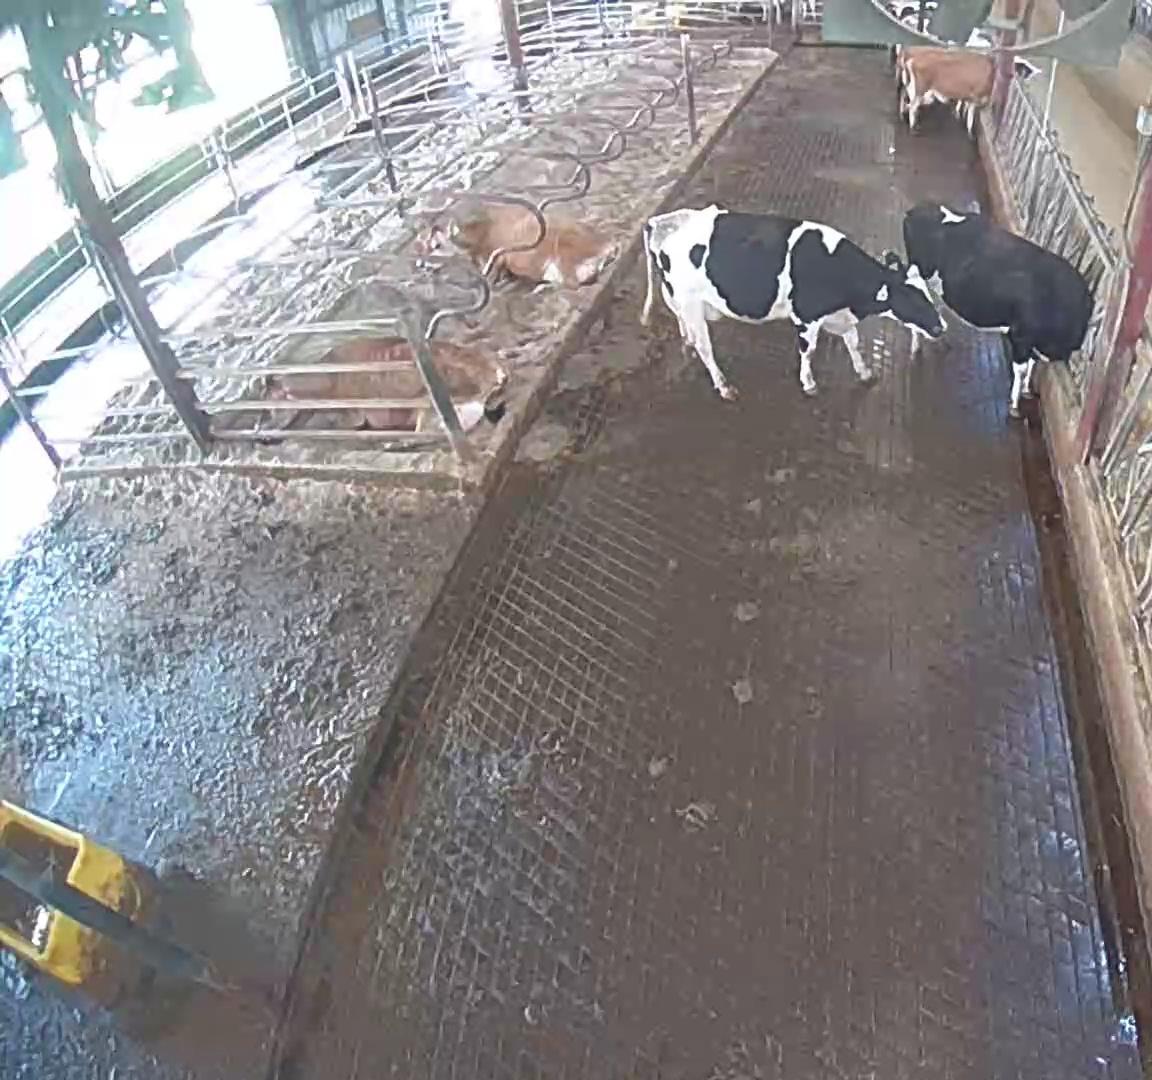
Number of cows: 6